Havilah Babcock House

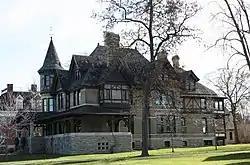
Havilah Babcock House

The Havilah Babcock House is located in Neenah, Wisconsin, United States.